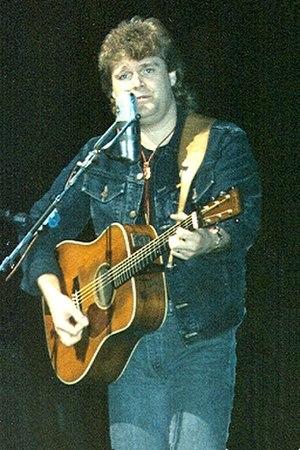
Ricky Skaggs, né le 18 juillet 1954 à Cordell, dans l'État du Kentucky, est un musicien de country et de bluegrass américain.